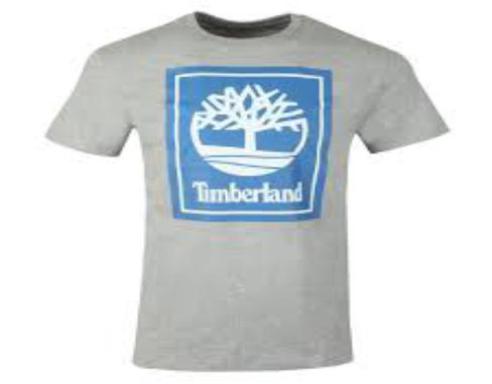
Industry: Clothes